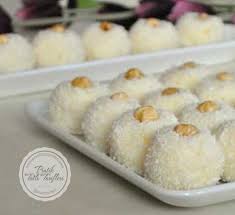
Yemek: lokum